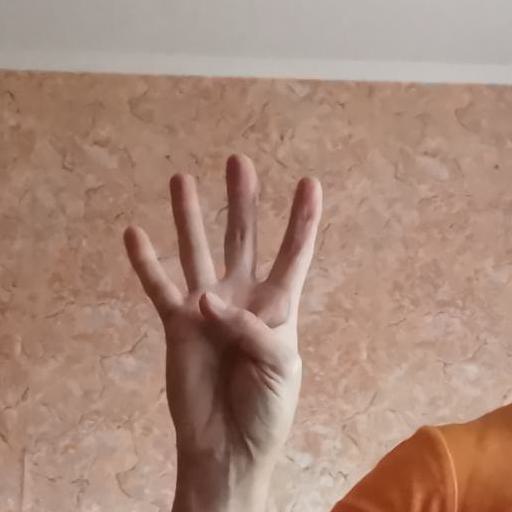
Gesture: four